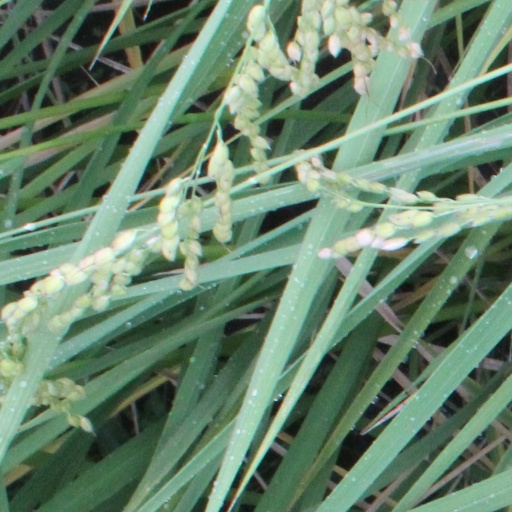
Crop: rice